Economic history of the United States

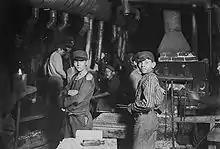
Child labourers in an Indiana glass works. Labor unions have an objective interest in combating child labour.

Muckrakers were journalists who encouraged readers to demand more regulation of business. Upton Sinclair's "The Jungle" (1906) showed America the horrors of the Chicago Union Stock Yards, a giant complex of meat processing that developed in the 1870s. The federal government responded to Sinclair's book with the new regulatory Food and Drug Administration.